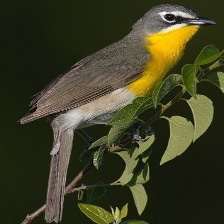
Species: YELLOW BREASTED CHAT
Scientific name: ICTERIA VIRENS